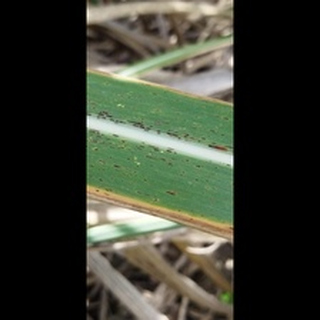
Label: sugarcane_rust